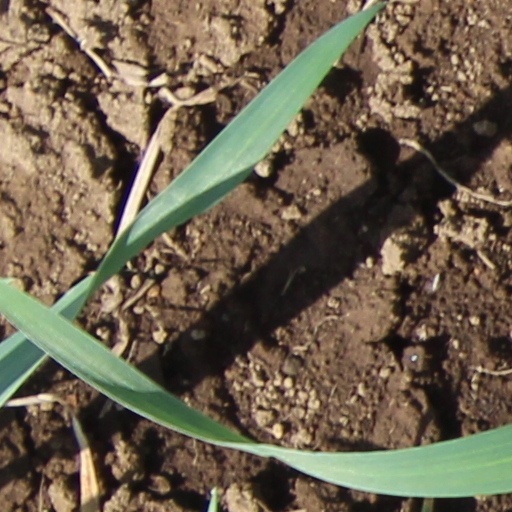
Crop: wheat